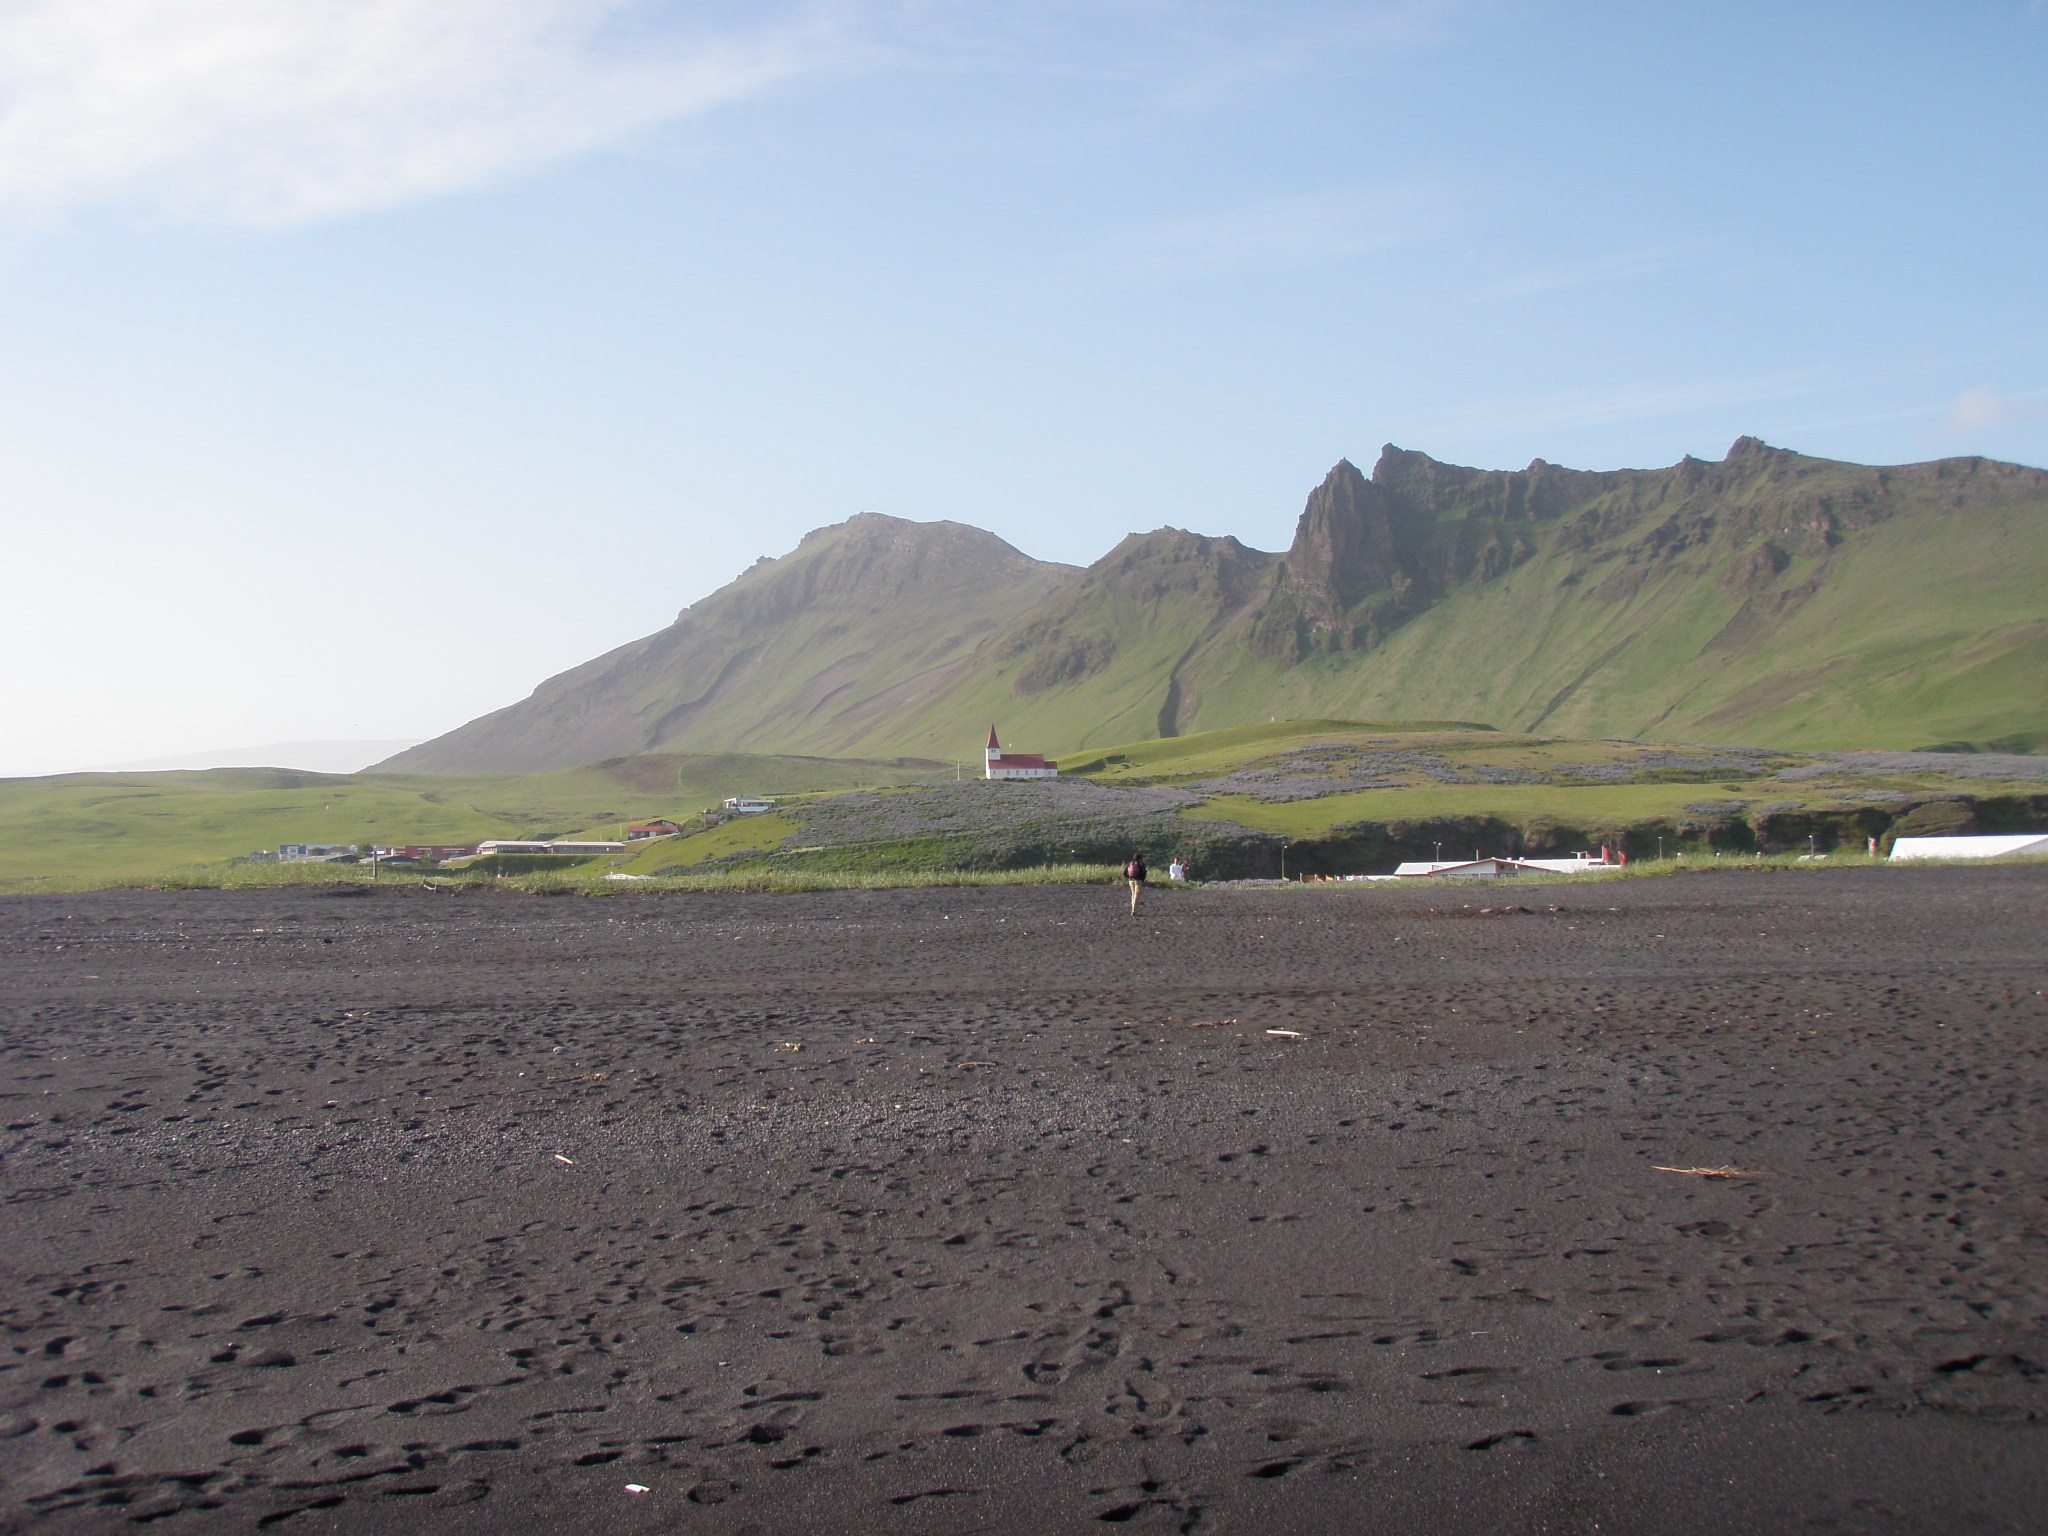
landscape, sea, coast, nature, horizon, mountain, hill, lake, iceland, ridge, plain, mountains, plateau, fell, loch, ecosystem, steppe, landform, natural environment, geographical feature, mountainous landforms